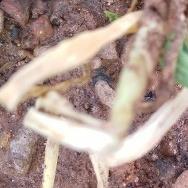
Crop: Onion
Condition: fusarium-d